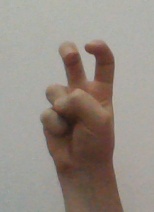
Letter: toot